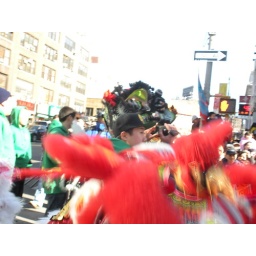
Black Tiger (winter) in the background of the red tiger (summer).